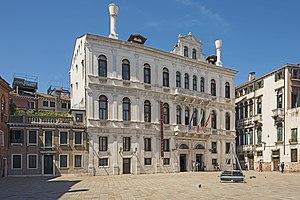
Cet article recense les principaux palais de Venise.
Les Loredan est une famille patricienne de Venise, originaire de Loreo.
La famille Ruzzini est une famille patricienne de Venise, originaire de Constantinople et venue à Venise à sa chute en 1260. Agrégés au patriciat et avoués au Maggior Consiglio en 1298, comme les autres familles d'origine byzantine, les Ruzzini atteignirent l'apogée de leur puissance au cours du dernier siècle de vie de la république.
Le rio del Paradiso est un canal de Venise dans le sestiere de Castello.